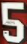
Number: 5